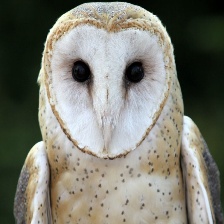
Species: BARN OWL
Scientific name: TYTO ALBA
ImageNet parent category: great_grey_owl